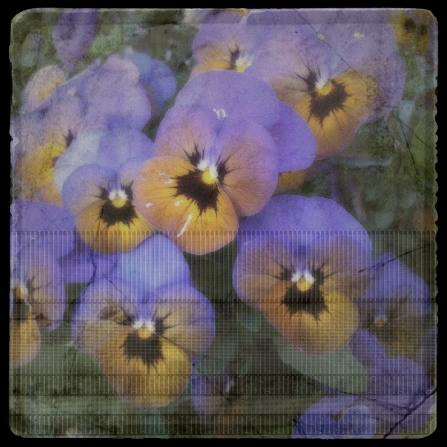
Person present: No